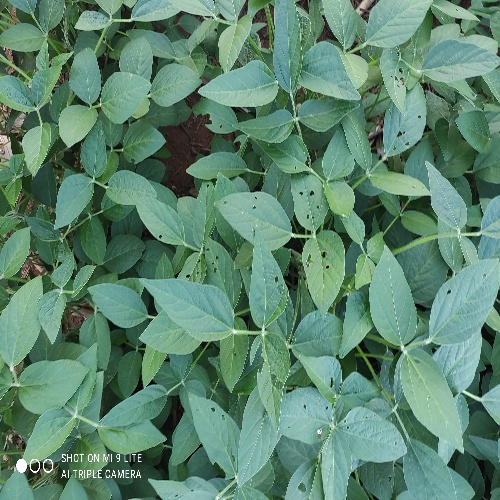
Label: Caterpillar